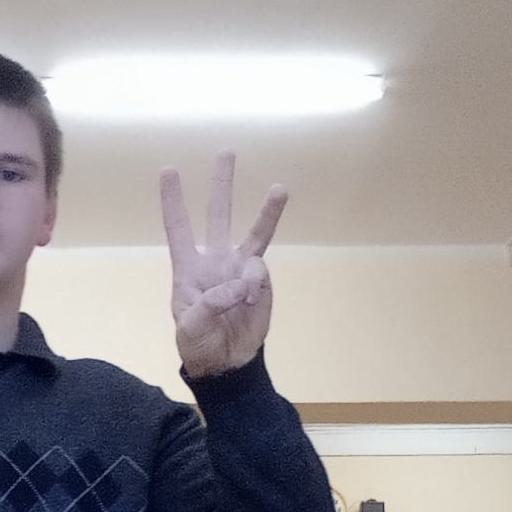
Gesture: three